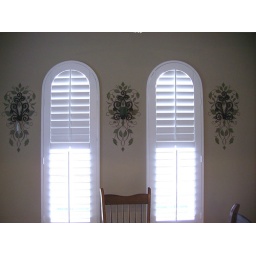
Leaf design commissioned by private party for the dining area at his home